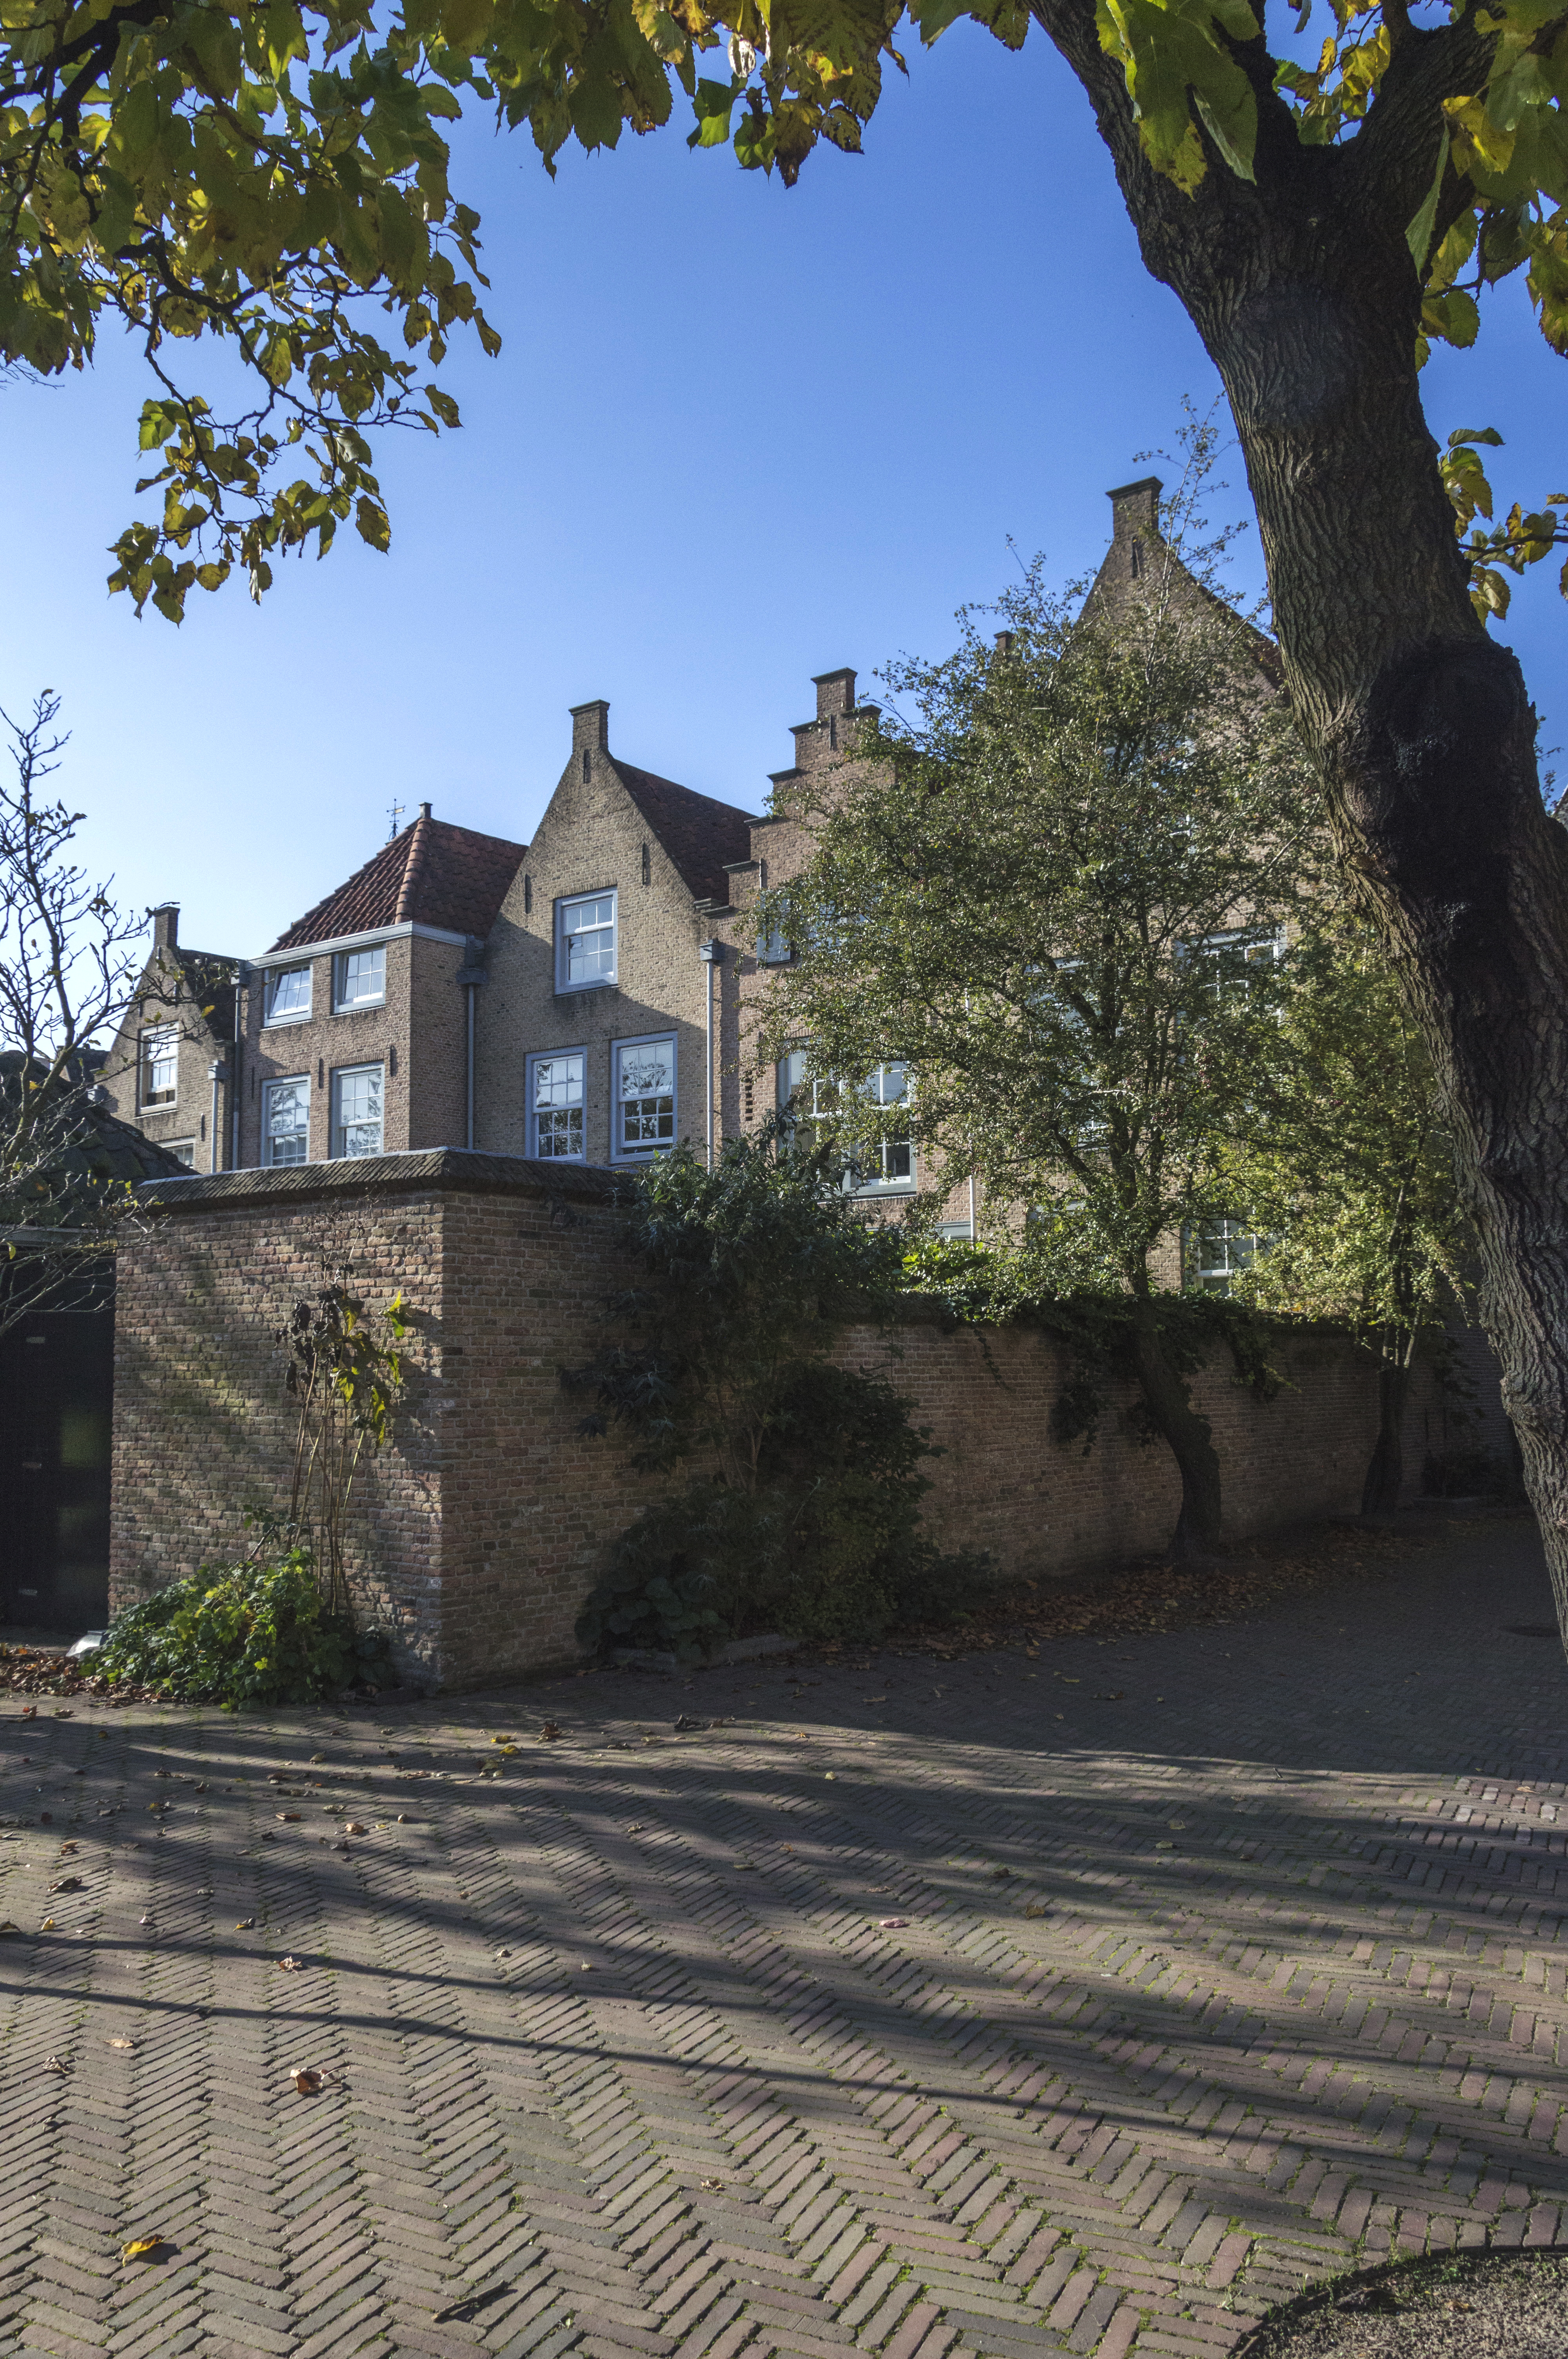
tree, outdoor, architecture, road, house, building, home, photo, vacation, village, historic, holland, nederland, netherlands, dutch, outdoorphotography, picture, photograph, fotos, foto, estate, urbanphotography, straat, paulvandevelde, pdvandevelde, padagudaloma, dordrecht, stadsfotografie, nederlandinfotos, historisch, urbanfotografie, stadswandeling, architectuur, pvdvfotografie, pdvandeveldedordrecht, diep, rondjedordt, dedordtevaer, dutchphotography, nederlandsefotografie, dutchphotogaraphy, totallydutch, fotografienederland, hollandsefotografie, fotografieholland, fotosdordrecht, fotosvandordrecht, erfgoedcentrumdiep, kloostertuin, rural area, paulvandeveldedordrecht, regionaalarchiefbeeldbank